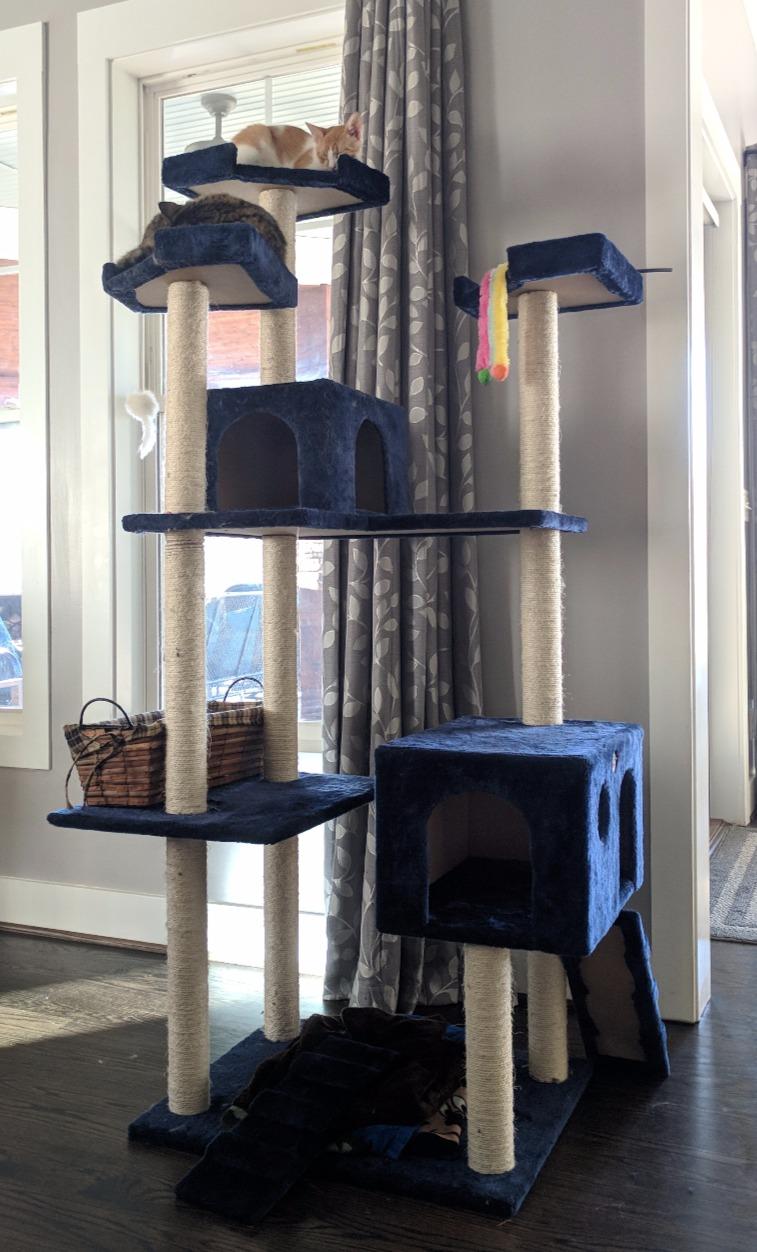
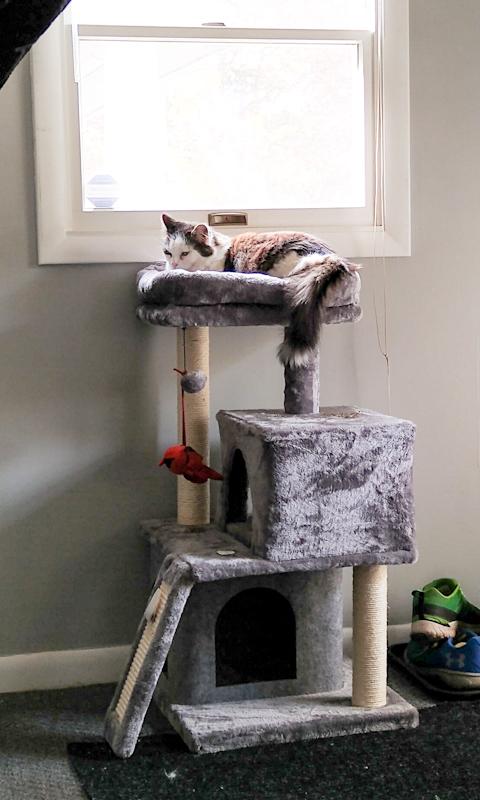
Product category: items_cat tree
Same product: no